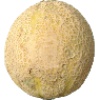
Label: Cantaloupe 2